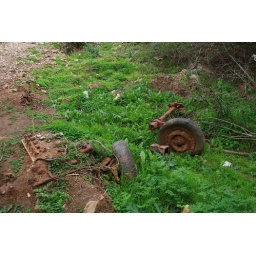
bits of old car wrecks used to be in river